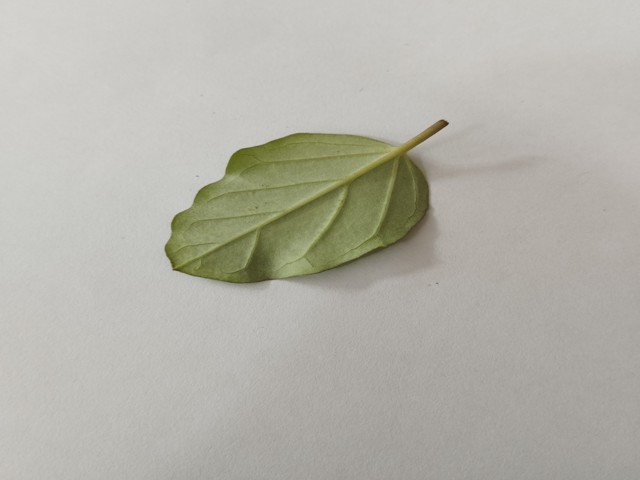
Plant: punarnava